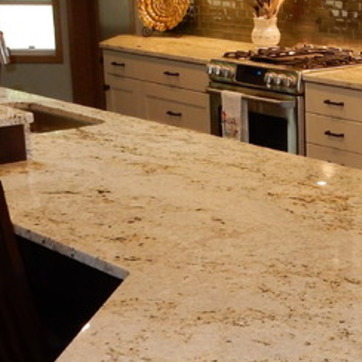
Material: polishedstone